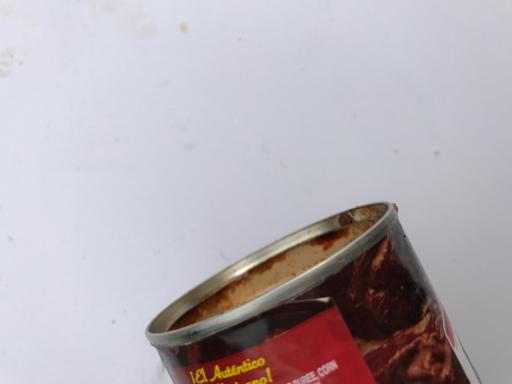
Waste category: metal